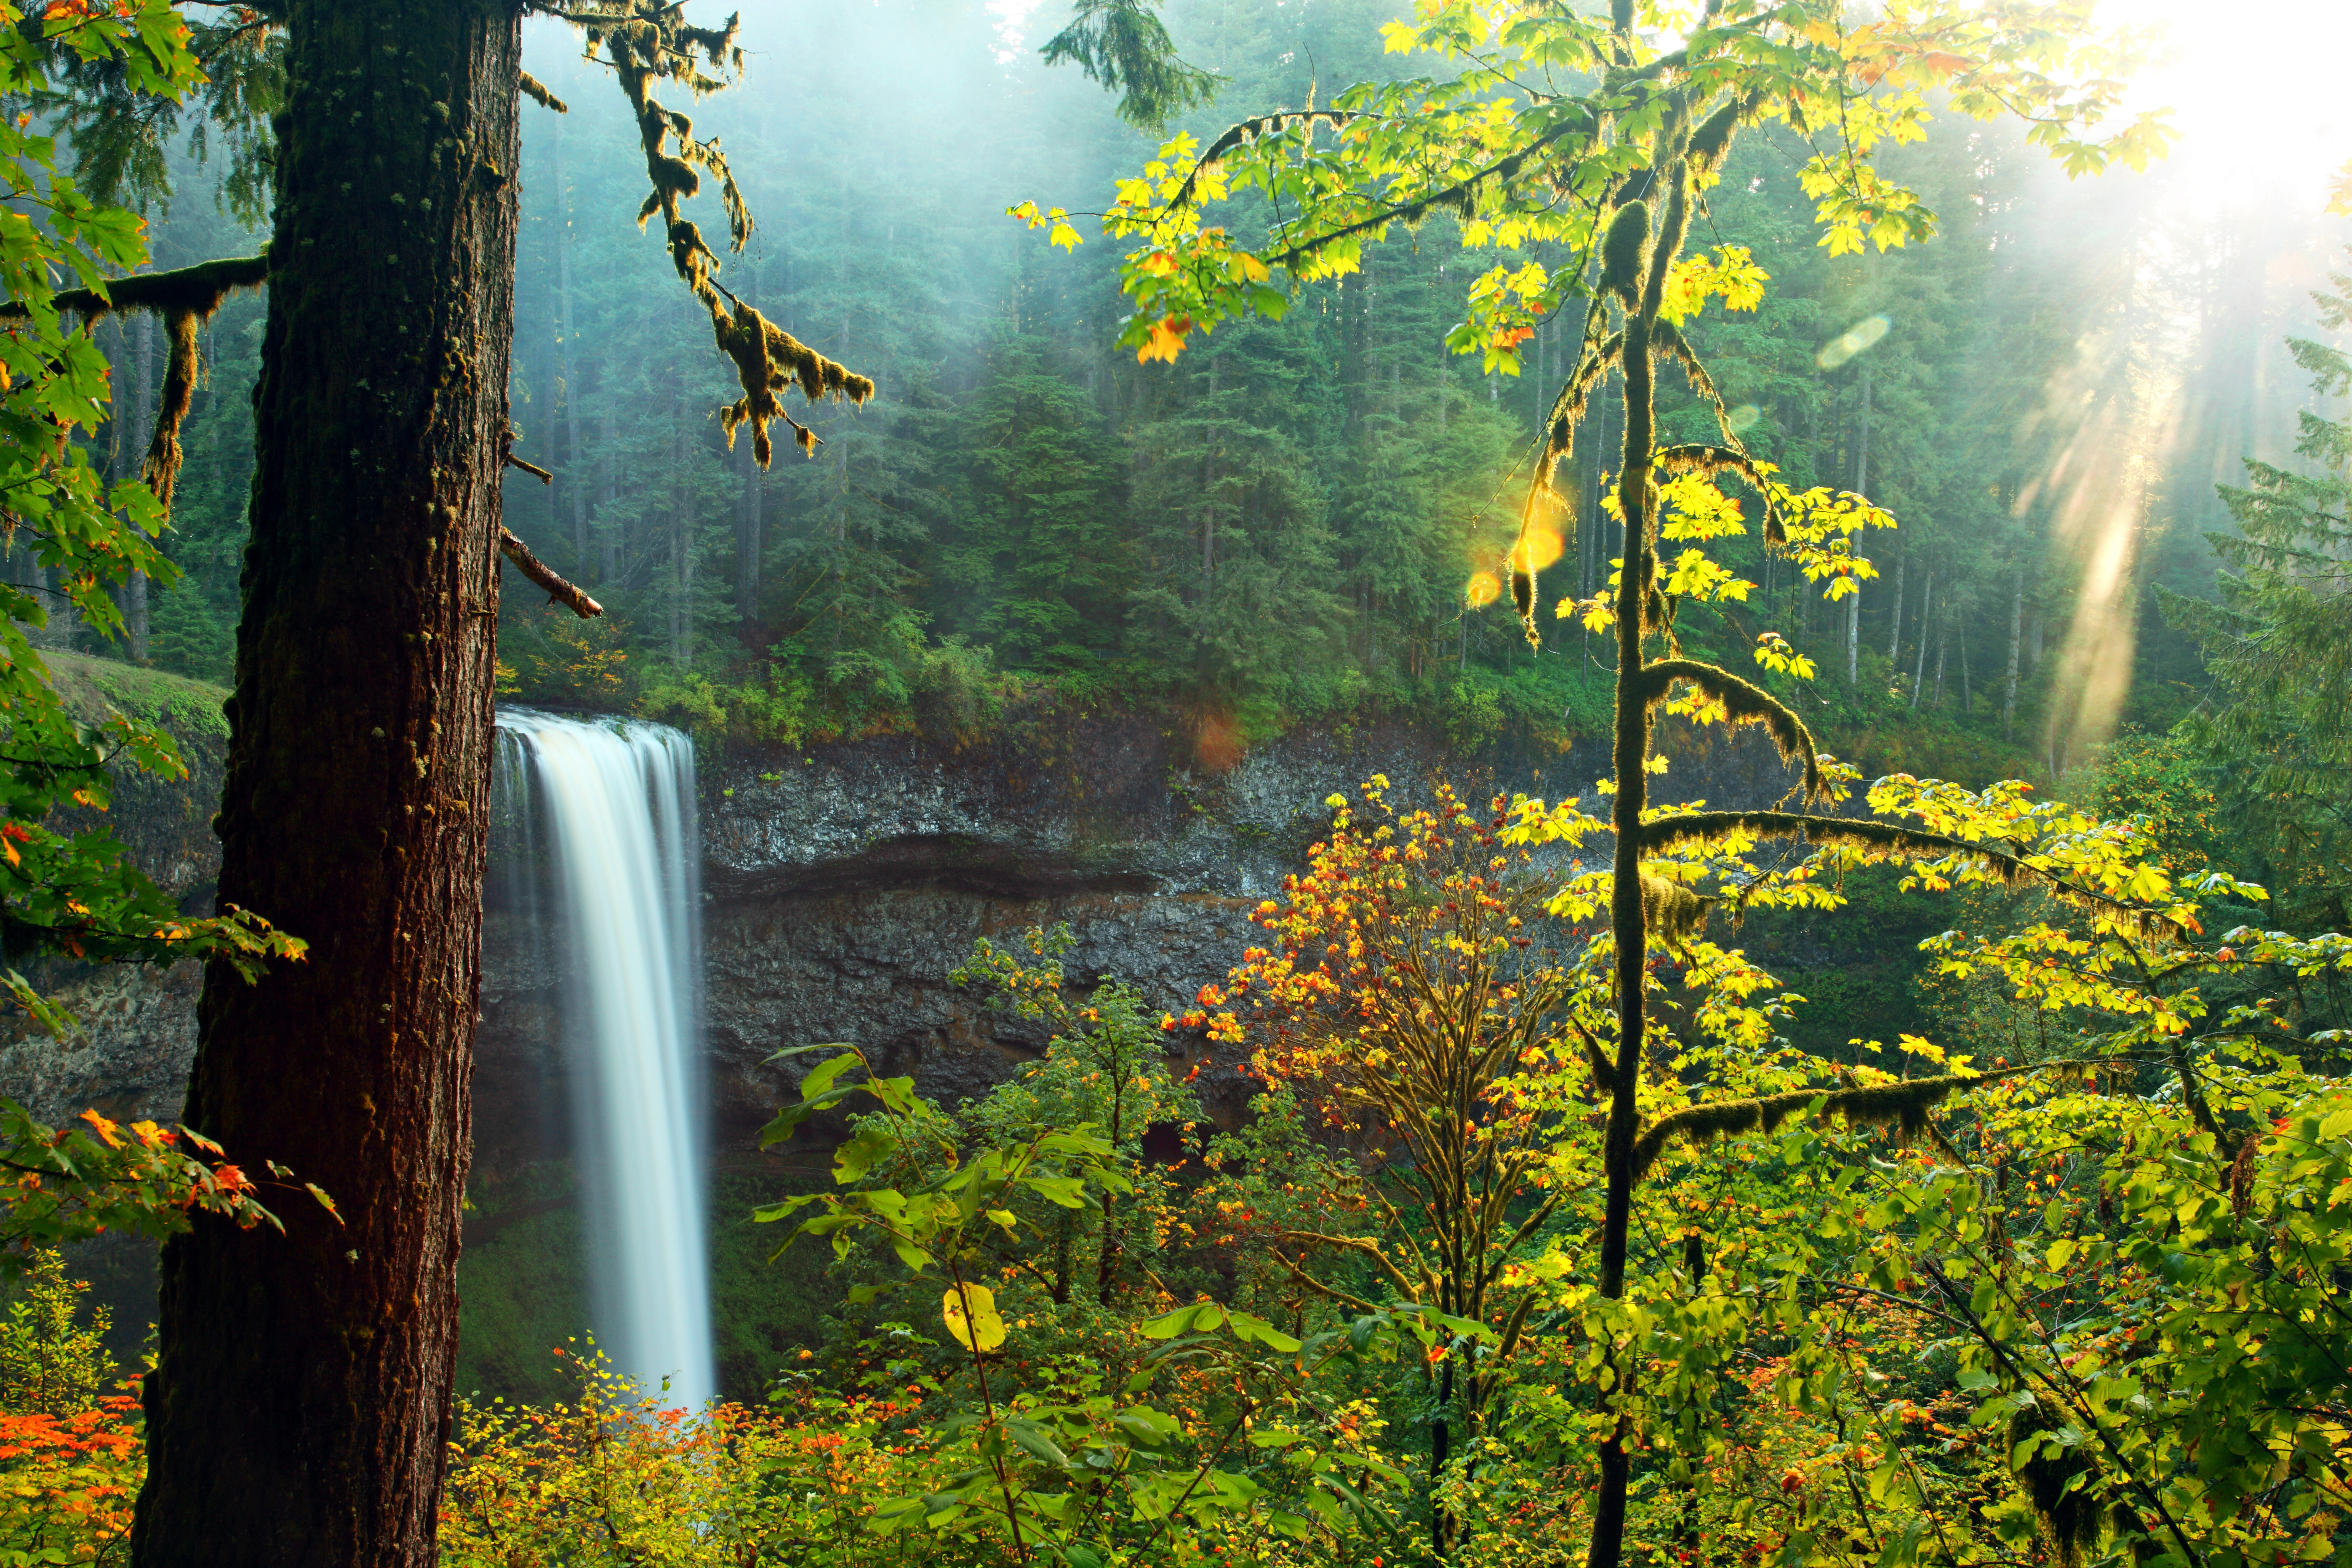
landscape, tree, water, nature, forest, waterfall, wilderness, sun, mist, photography, sunlight, morning, leaf, fall, summer, beam, green, reflection, red, jungle, autumn, park, season, trees, south, long, flare, exposure, the, silver, vegetation, rainforest, falls, deciduous, state, woodland, habitat, and, end, water feature, ecosystem, oregon, ian, sane, sublimity, beginning, yet, biome, old growth forest, natural environment, atmospheric phenomenon, woody plant, temperate broadleaf and mixed forest